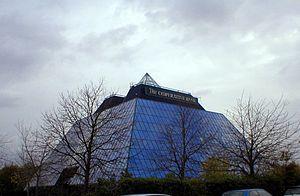
Stockport est une ville anglaise située au sud de Manchester, dans le Grand Manchester, sur la Mersey. Elle comptait 136 082 habitants en 2001. La ville héberge le club football de Stockport County. Le batteur du groupe Muse, Dominic Howard, y est né, ainsi que le milieu de terrain des citizens, Phil Foden.